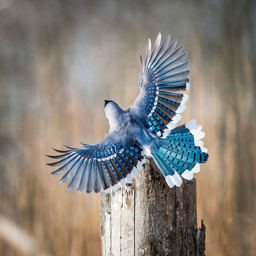
biological species - i like the wings but would want to see more of the head